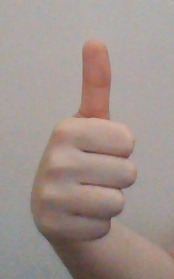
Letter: aleff